Hokkaido

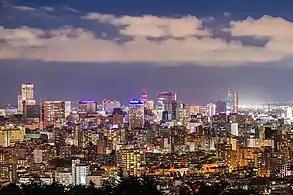
Skyline of Sapporo city, the most populous city in Hokkaido and the 5th most populous city in Japan

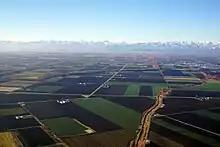
Large farms on the Tokachi plain

As Japan's coldest region, Hokkaidō has relatively cool summers and icy/snowy winters. Most of the island falls in the humid continental climate zone with Köppen climate classification "Dfb" (hemiboreal) in most areas but "Dfa" (hot summer humid continental) in some inland lowlands. The average August temperature ranges from , while the average January temperature ranges from , in both cases depending on elevation and distance from the ocean, though temperatures on the western side of the island tend to be a little warmer than on the eastern. The highest temperature ever recorded is on 26 May 2019.